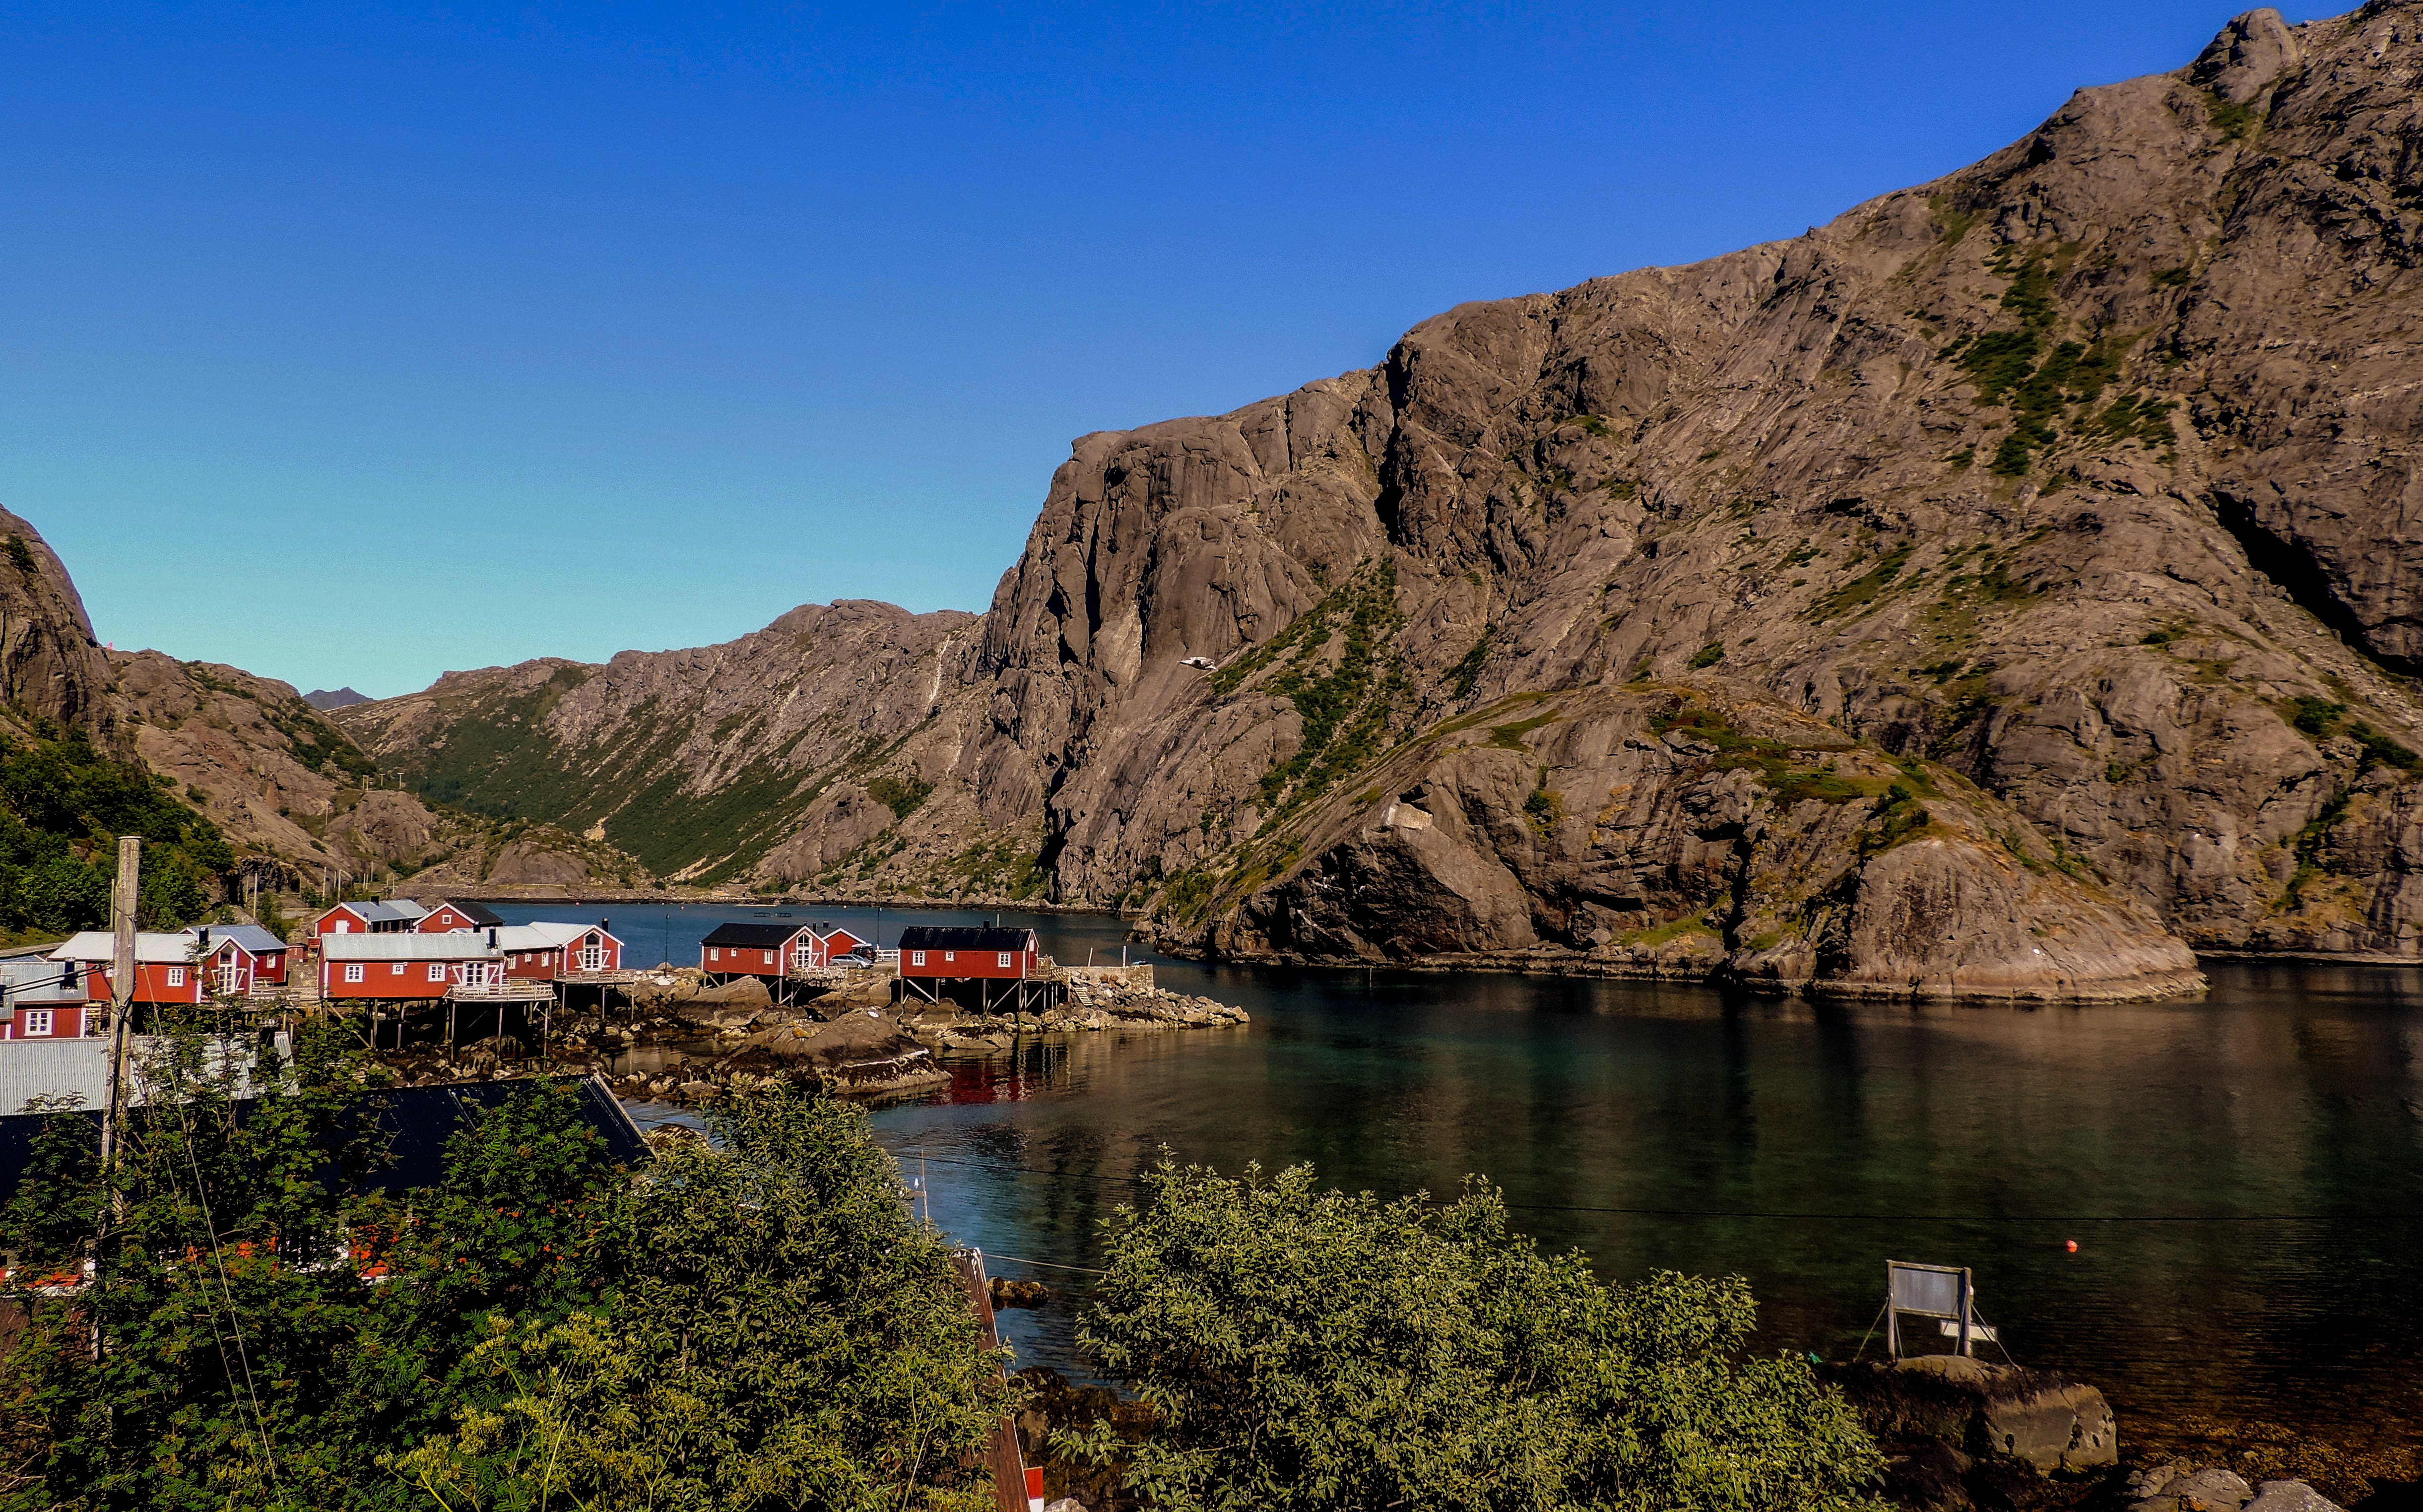
landscape, sea, coast, water, nature, wilderness, mountain, sky, sun, warm, house, lake, view, river, valley, mountain range, summer, vacation, travel, village, europe, reflection, scenic, scenery, bay, island, harbor, blue, fjord, reservoir, arctic, tourism, outdoors, sunny, north, day, scene, loch, norway, norwegian, scandinavia, nordic, sunny day, landform, lofoten, red houses, geographical feature, mountainous landforms